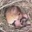
Label: mouse